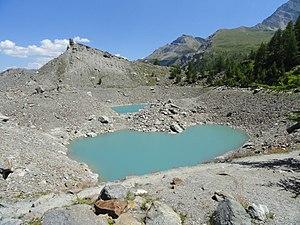
Le lac du Miage se trouve dans la commune valdôtaine de Courmayeur à 2 020 mètres d'altitude au pied du massif du Mont-Blanc dans le val Vény.